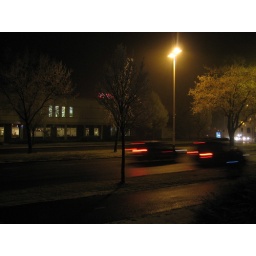
Leiden white tree by snow